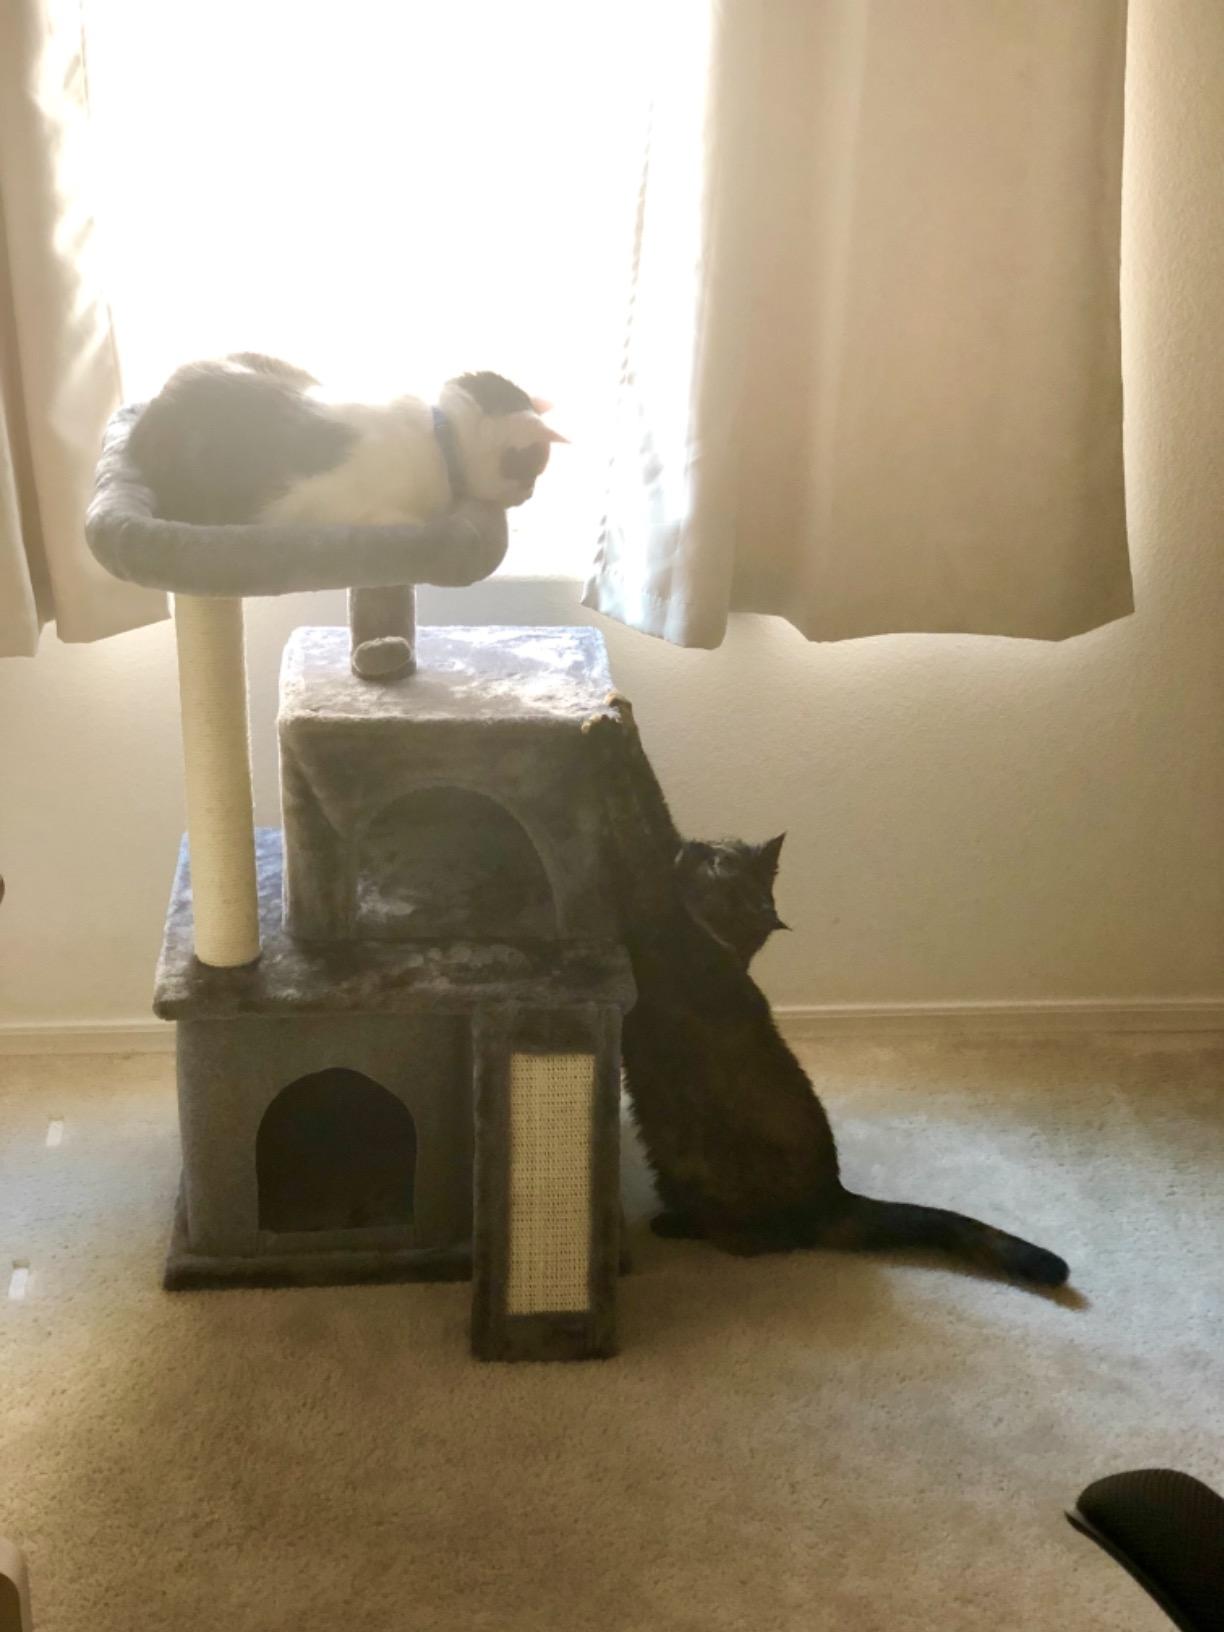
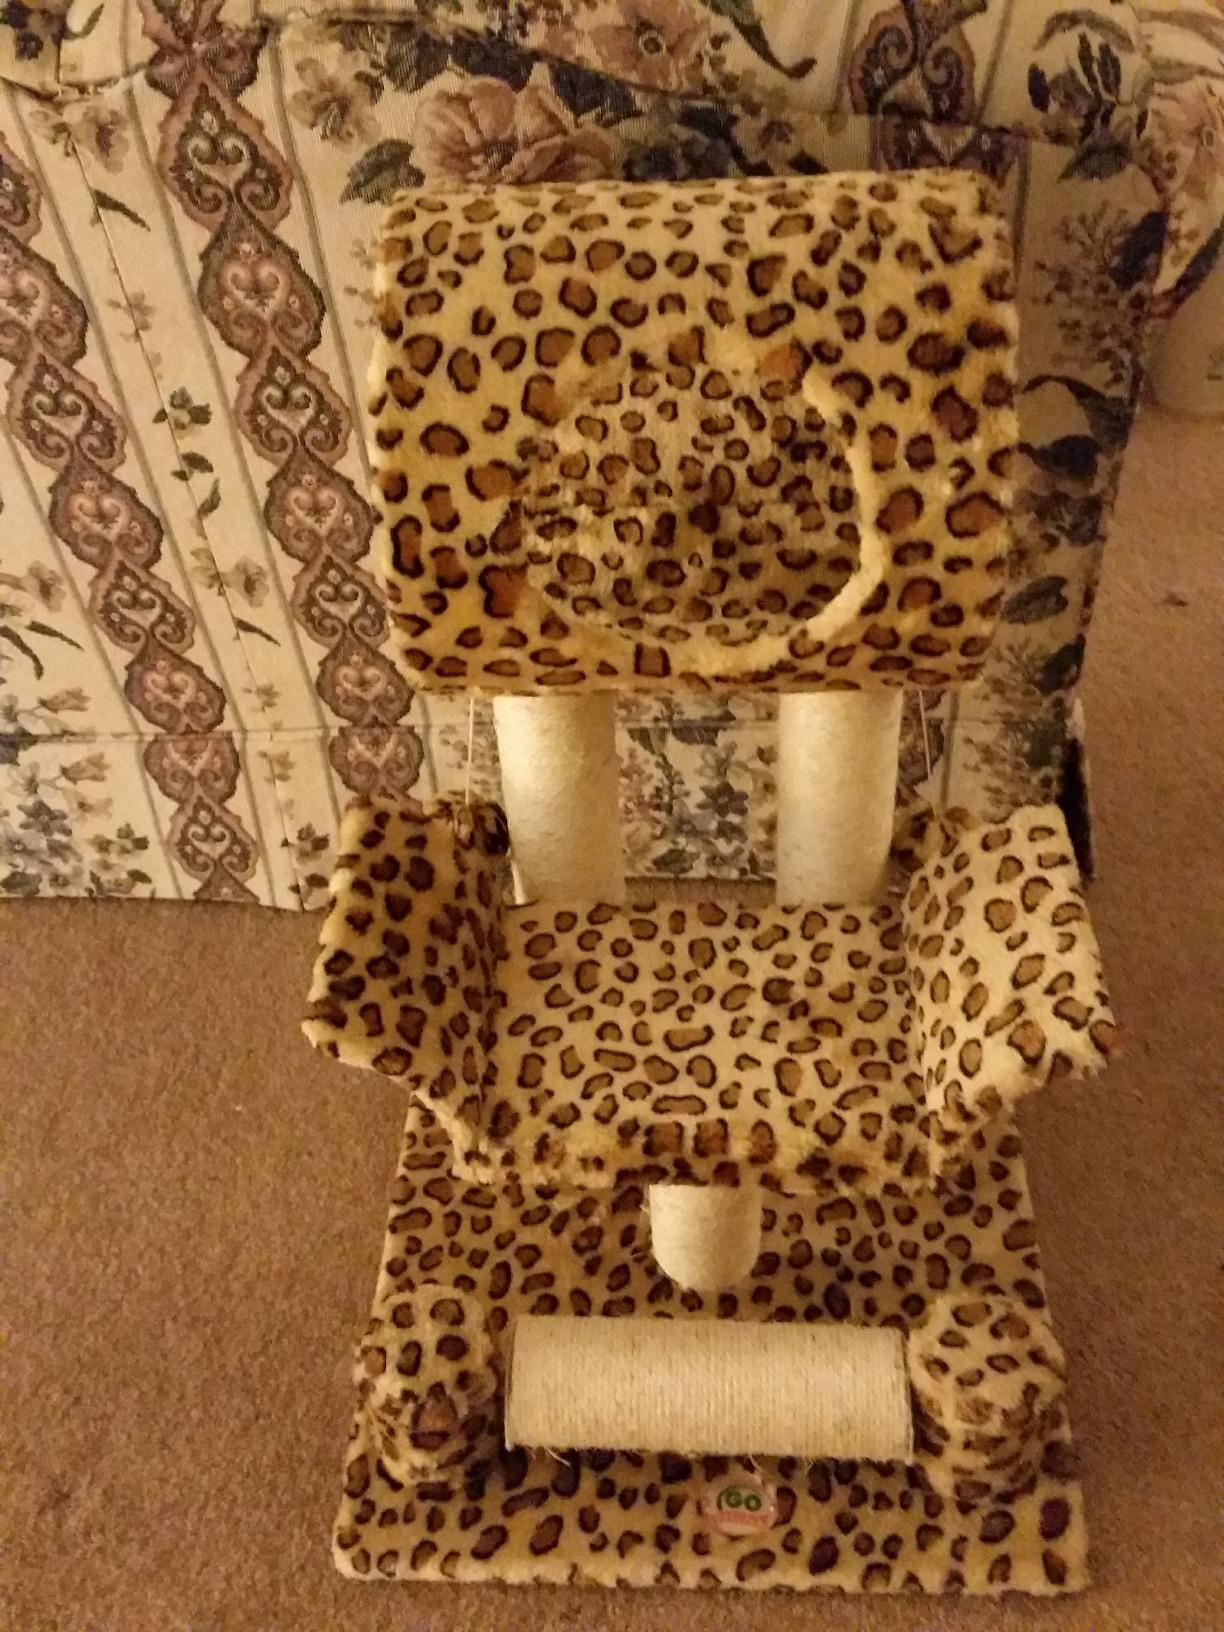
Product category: items_cat tree
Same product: no